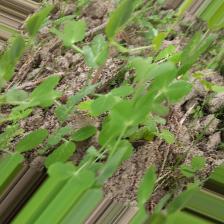
Label: Normal